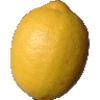
Label: Lemon 1